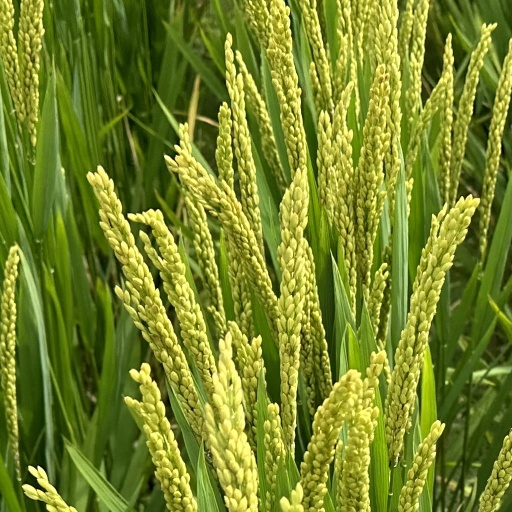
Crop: rice